Downtown

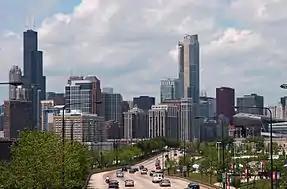
Chicago Loop, the fifth-most populous downtown in the United States

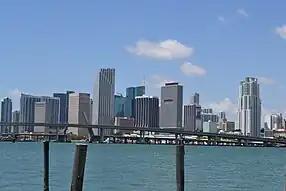
Downtown Miami

Ultimately, it was not simple height limits that restricted skyscrapers, but they were limited by comprehensive zoning laws which set up separate requirements for different parts of a city. Zoning rules would regulate not only height, but also a building's volume, the percentage of the lot used, and the amount of light the building blocked. Zoning regulations sometimes encouraged setbacks (step-like recessions in the outer wall, making higher-up segments of the building progressively narrower than the base) to reduce a building's bulk by allowing additional height per foot of setback – the exact amount depending on what zone the building was in. The ultimate effect of setbacks is to increase the sunlight and visible sky at street level. New York City was the first to do this, with the 1916 Zoning Resolution, which was prompted in large part by the construction of the Equitable Building in 1915. The Equitable Building was a 40-story building with straight sides and no setbacks, which raised fears of the downtown area becoming a maze of dark streets that never saw the sun. Worse yet, at least from a real estate perspective, this new building created 1.2 million square feet (111,000 m) of office space, flooding into what was already a sluggish market. To many in the real estate industry, the zoning law was an example of a "reasonable restriction."